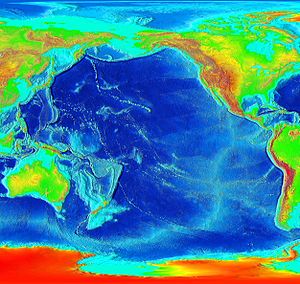
Stillehavet / Dybdeforhold
Dybdekort.
Stillehavet er jordens største hav og dækker en tredjedel af jordens overflade. Ækvator deler havet i det Nordlige Stillehav og det Sydlige Stillehav. Marianergraven i den nordvestlige del er det dybeste punkt i verden og når en dybde på 10.911 meter.